United Visual Artists

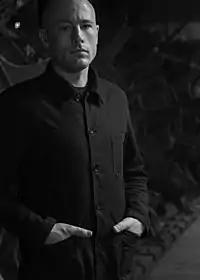
Matt Clark, Founder of United Visual Artists

United Visual Artists (UVA) is a London-based art practice founded in 2003 by British artist Matt Clark (b.1974). UVA's diverse body of work integrates new technologies with traditional media such as painting, sculpture, performance, and site-specific installation. The practice has an open and inclusive approach to collaboration. While Clark leads the UVA team, the plural use of the word "Artist" in its designation refers to the many collaborators with whom Clark works.